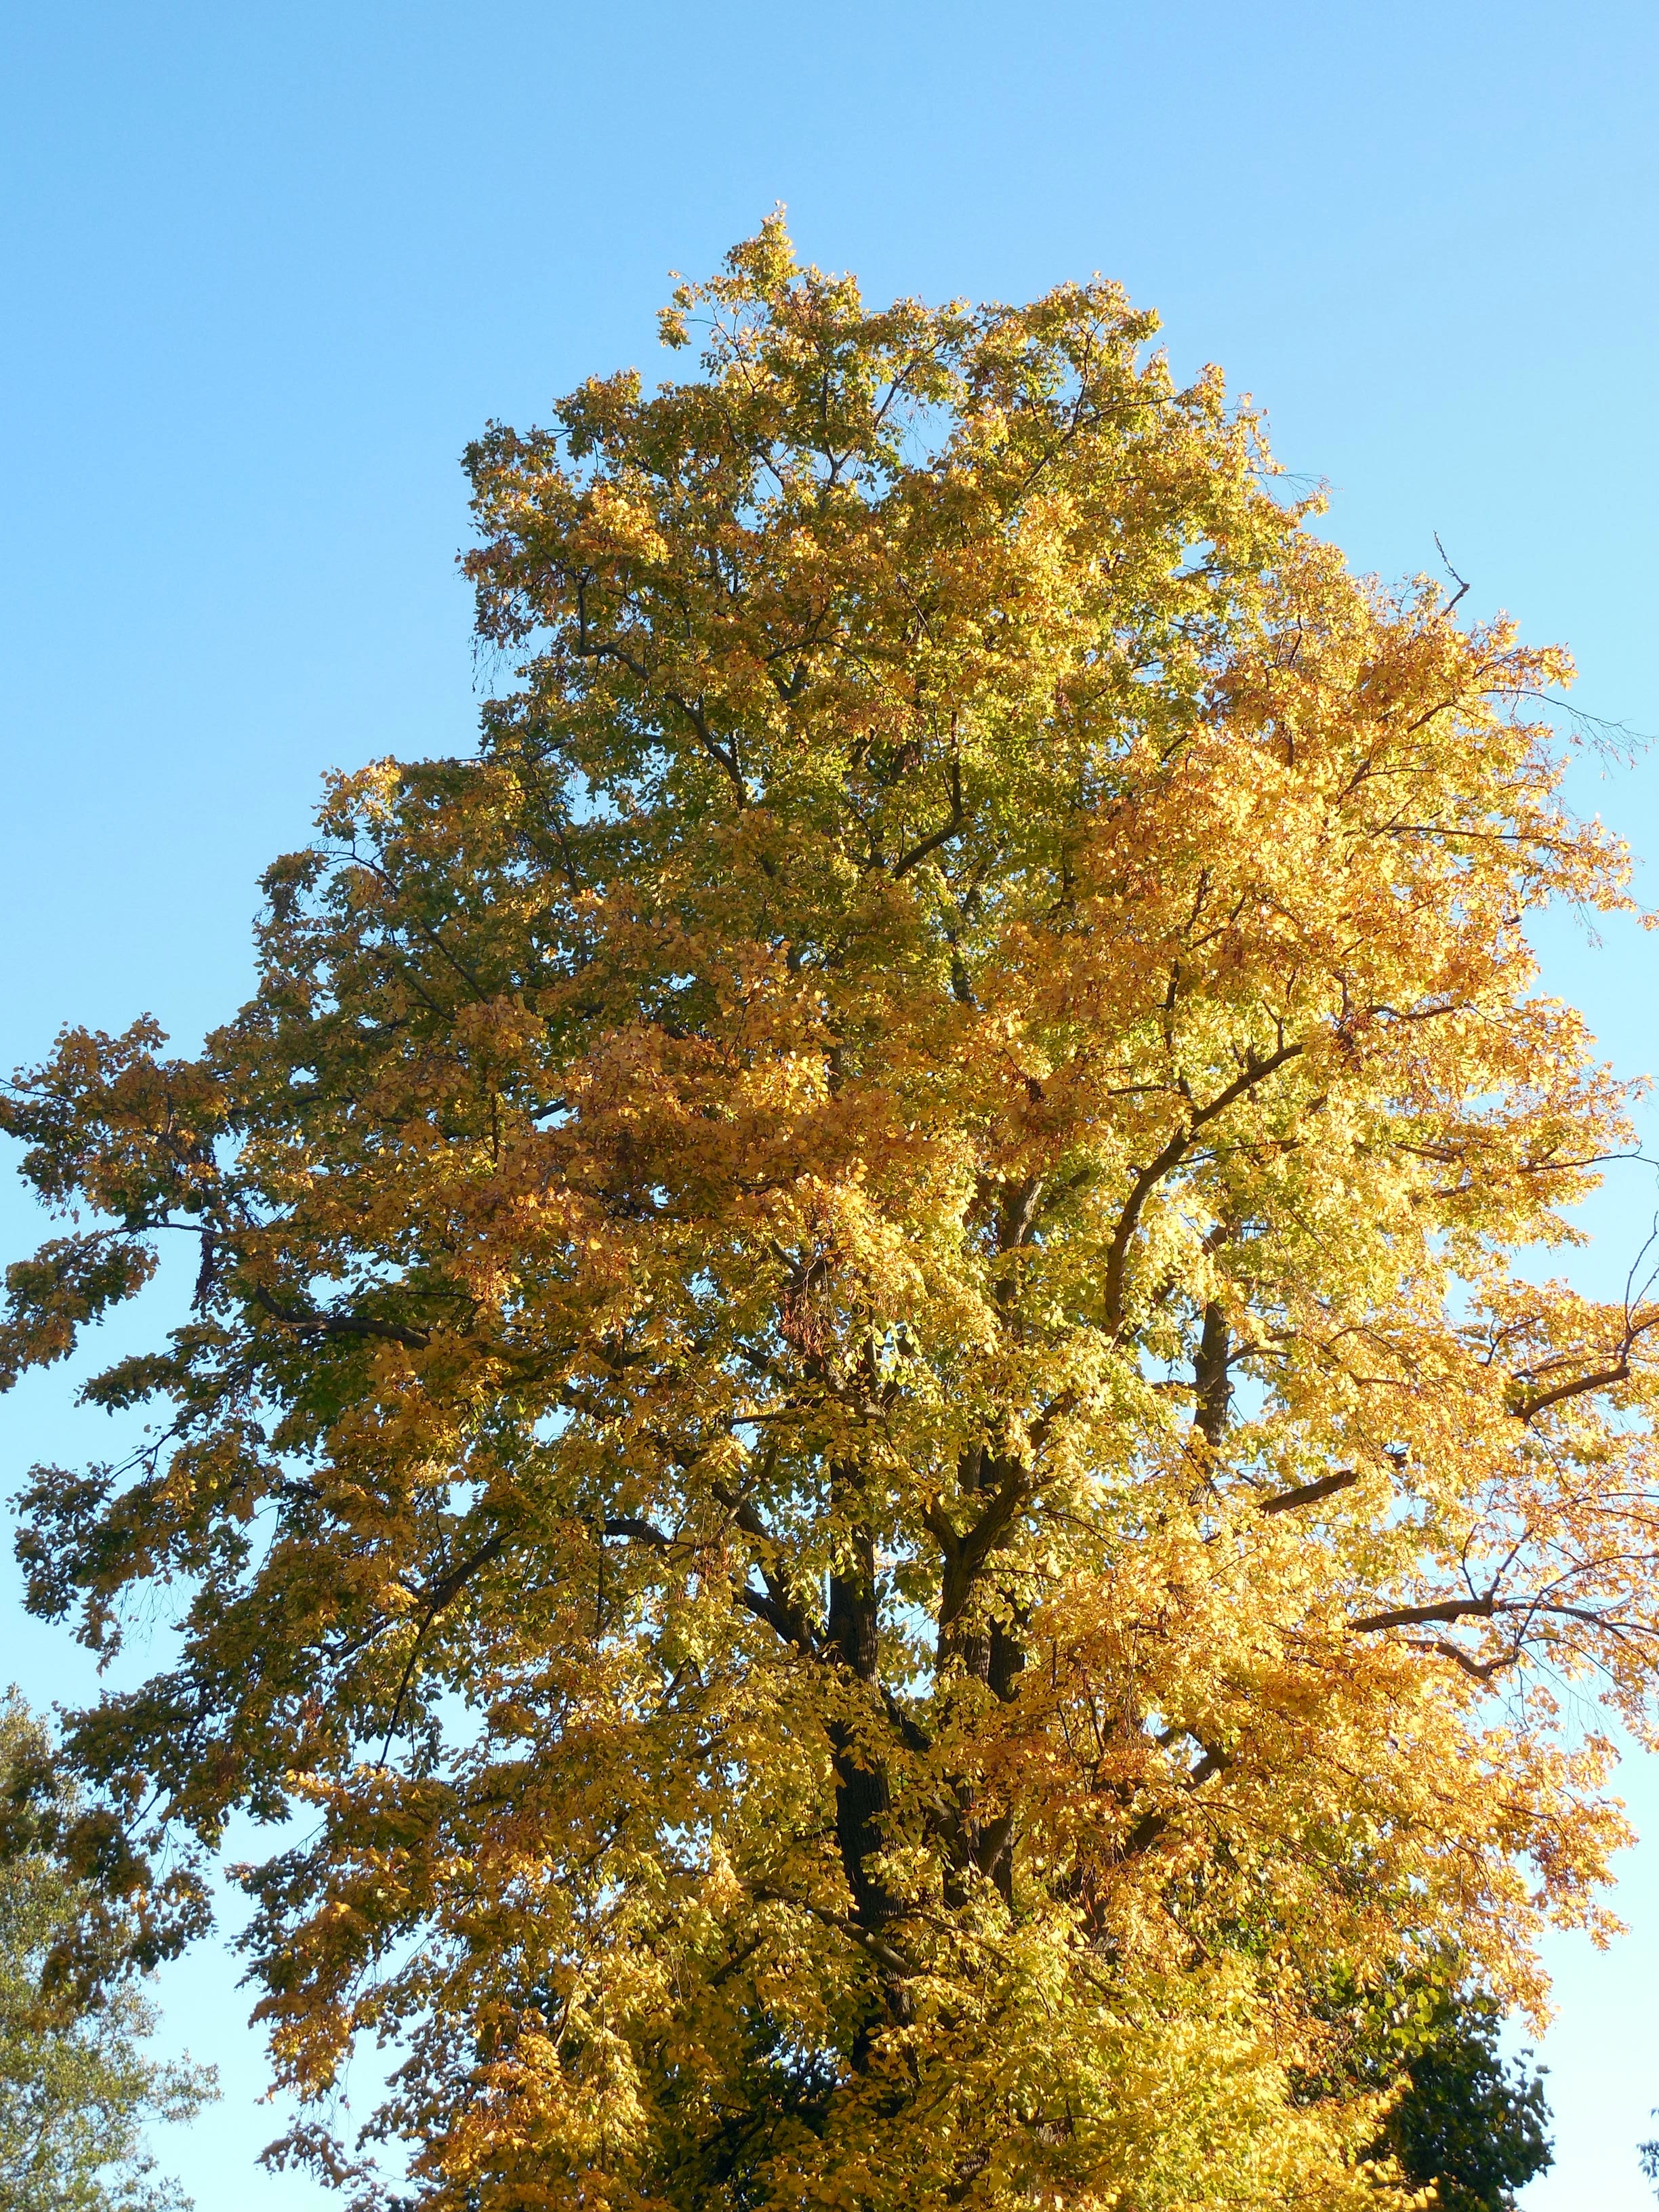
tree, branch, plant, leaf, golden, red, color, autumn, season, maple tree, emerge, leaves, deciduous, grove, october, fall color, fall foliage, larch, ecosystem, fall leaves, autumn colours, leaf coloring, flowering plant, maidenhair tree, woody plant, temperate broadleaf and mixed forest, land plant